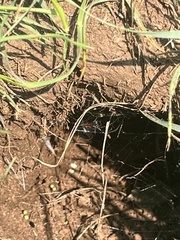
Species: Lactrodectus_hesperus